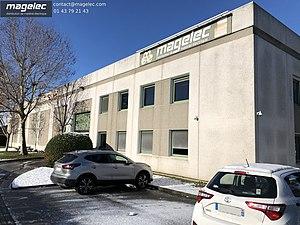
Distributeur - grossiste en matériel électrique batiment, appareillage tertiaire et industriel, éclairage, fils &amp
Magelec est une entreprise française de distribution de matériel électrique entrée en 2019 dans le groupe Richardson.